Emperor Horikawa

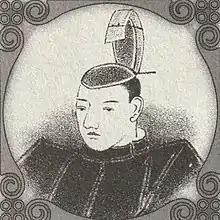

was the 73rd emperor of Japan, according to the traditional order of succession.